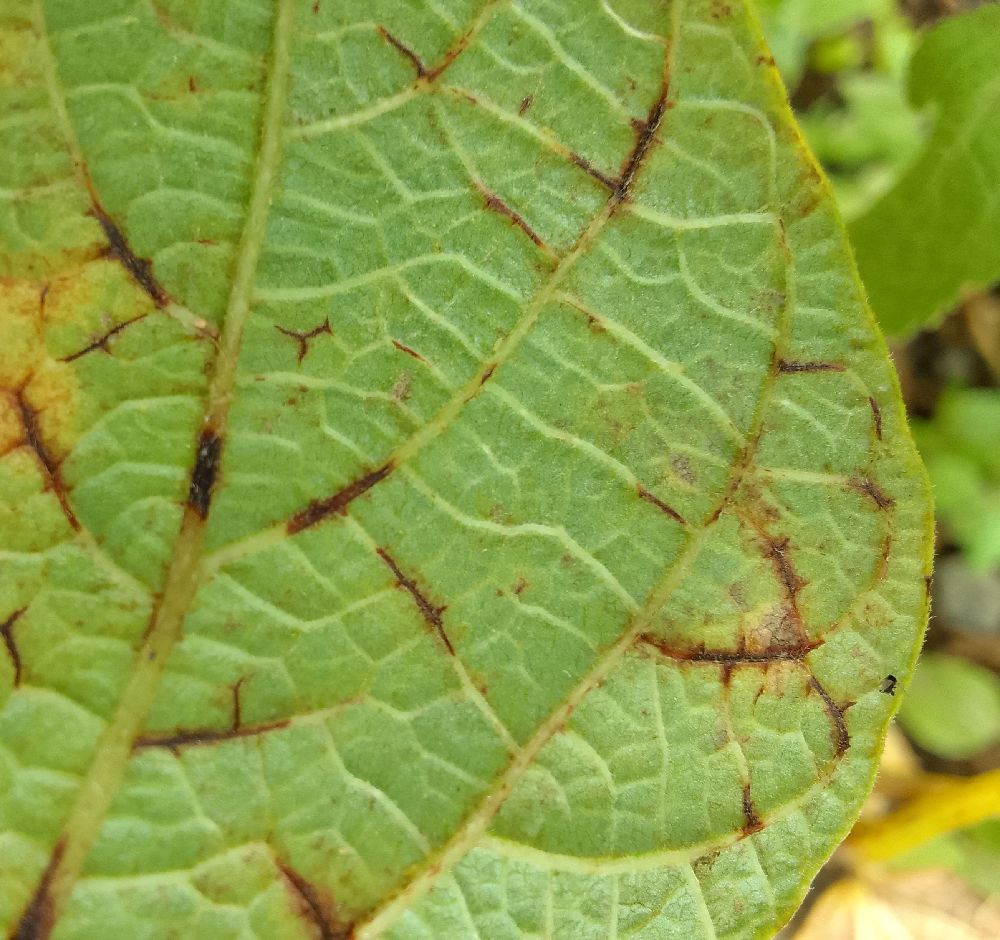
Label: anthracnose